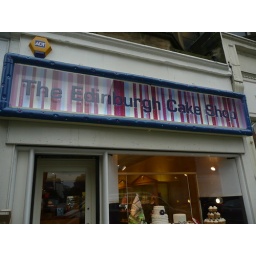
Wonderful sign - with very different wedding cakes in the window